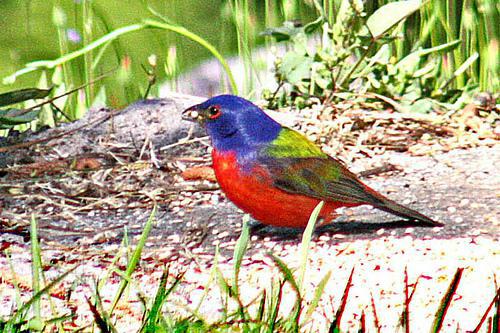
A photo of a painted bunting